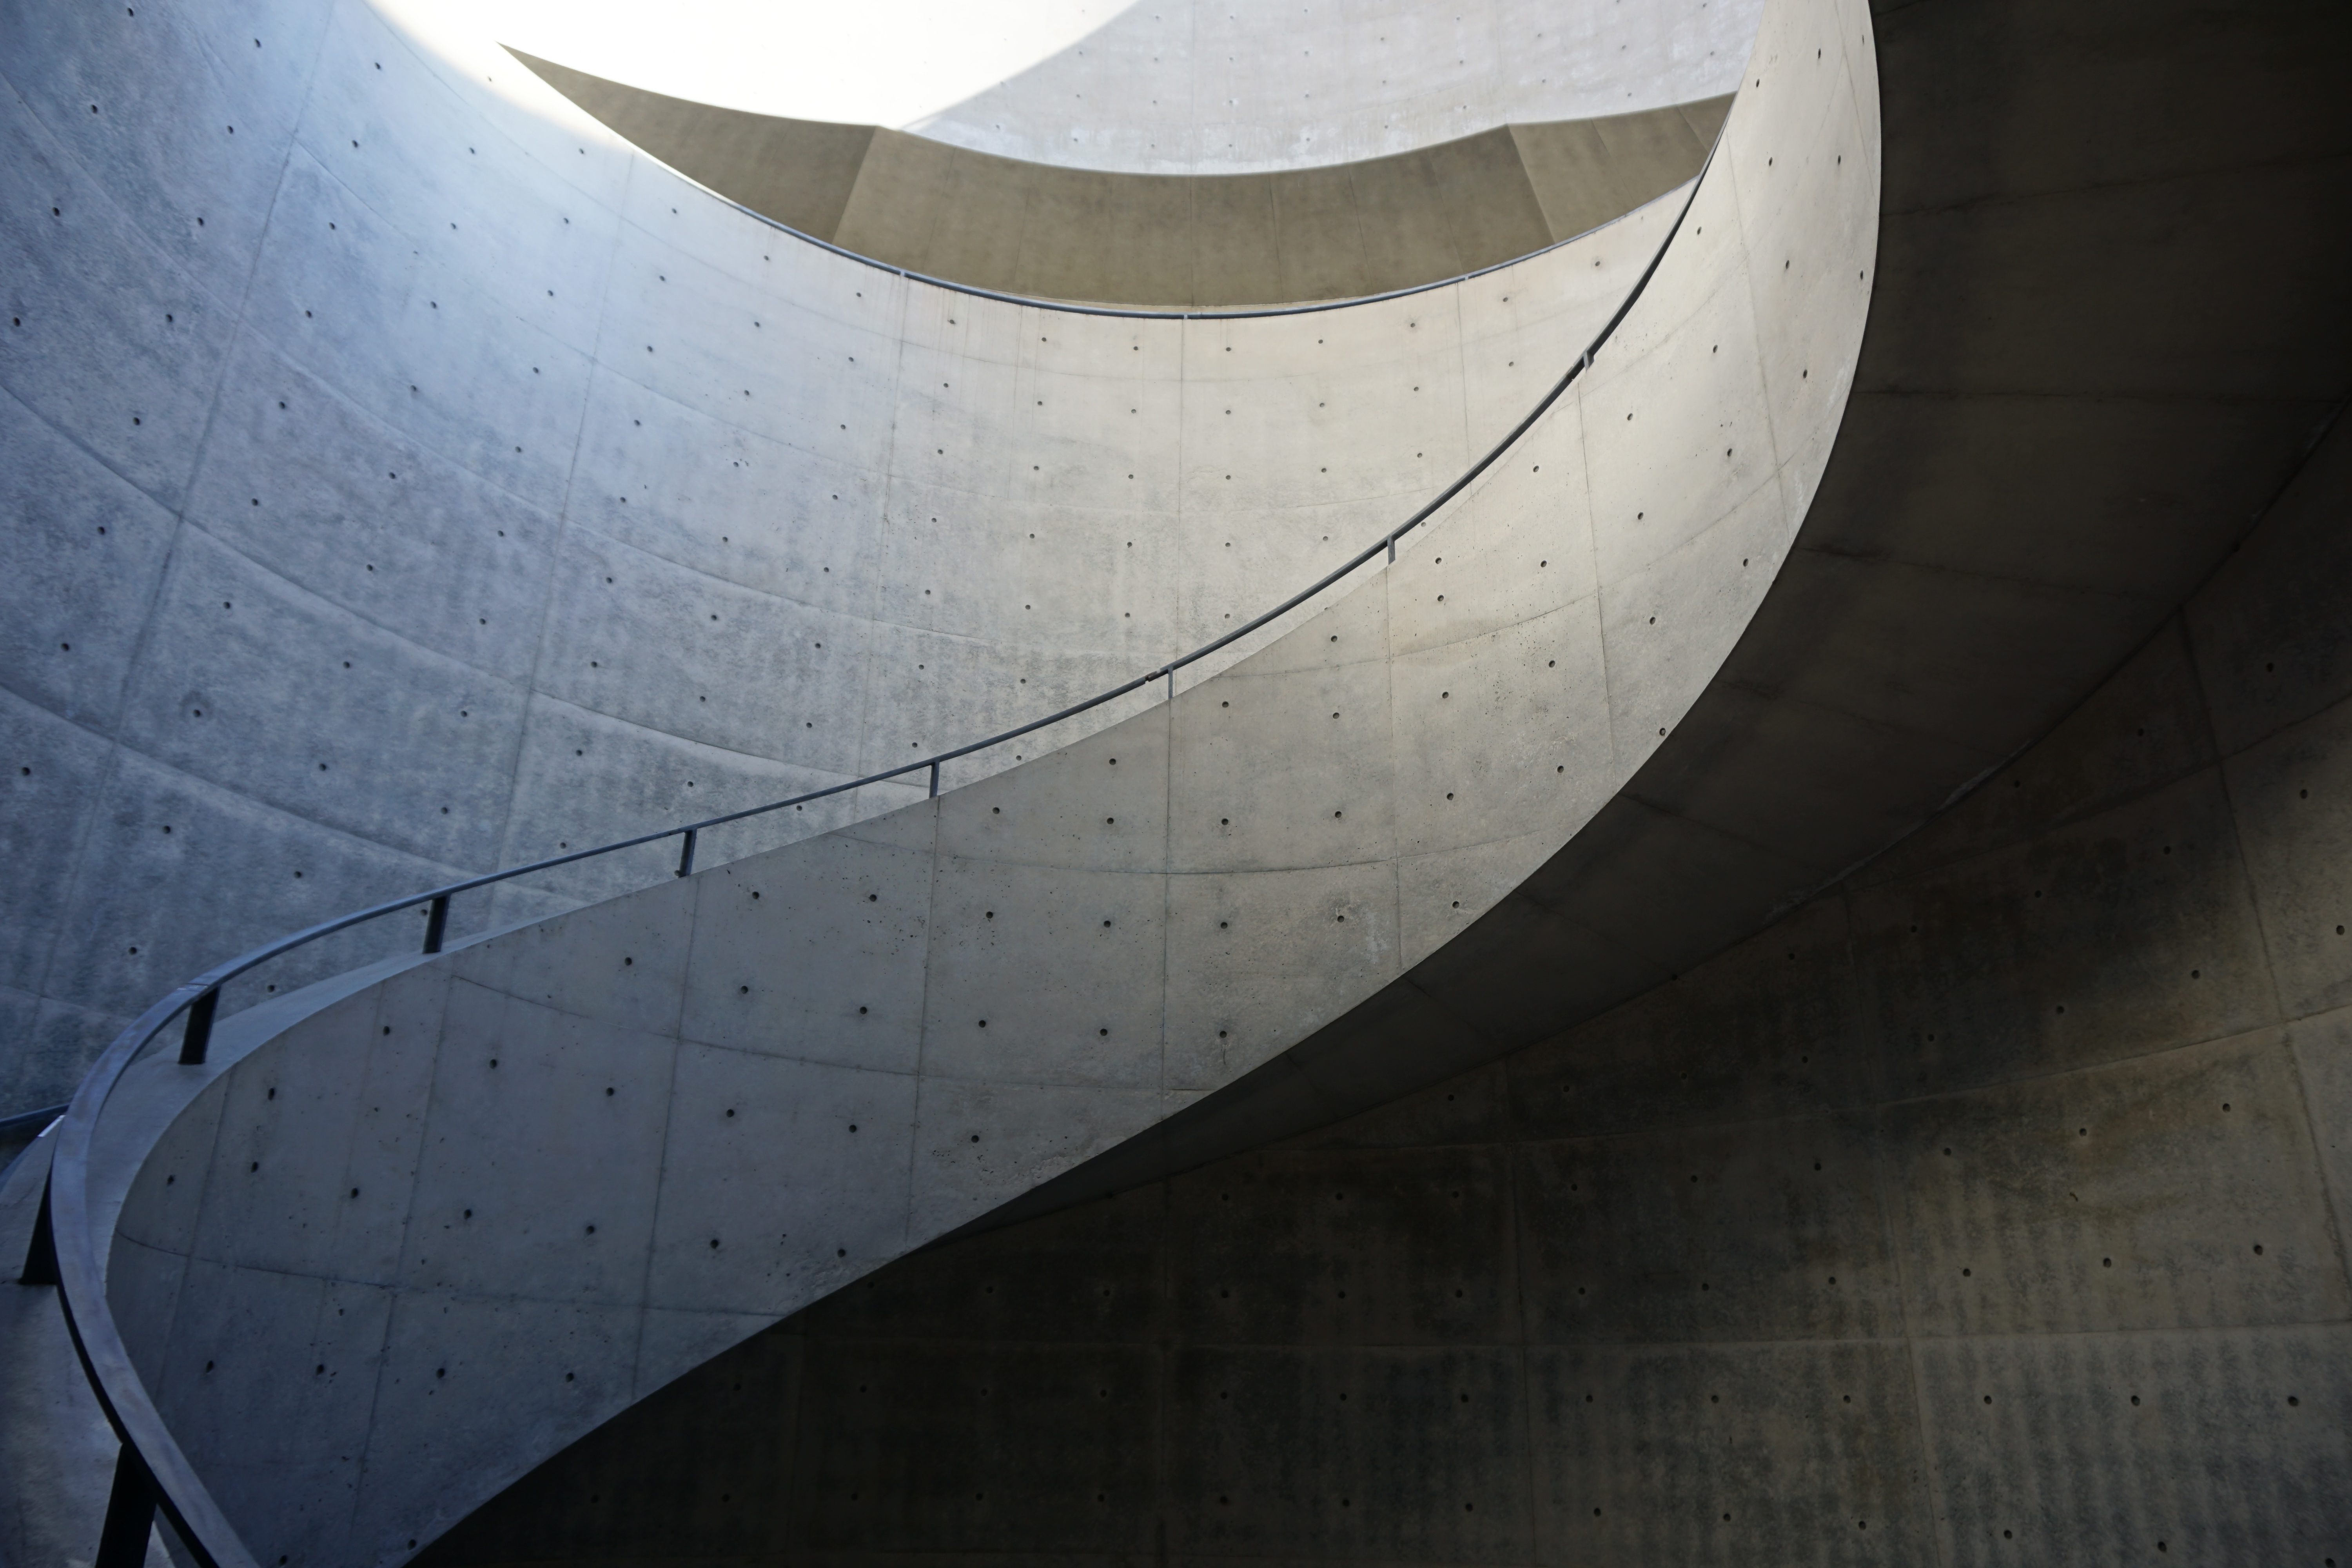
wing, light, architecture, staircase, line, blue, circle, symmetry, shape, screenshot, atmosphere of earth, spiral concrete